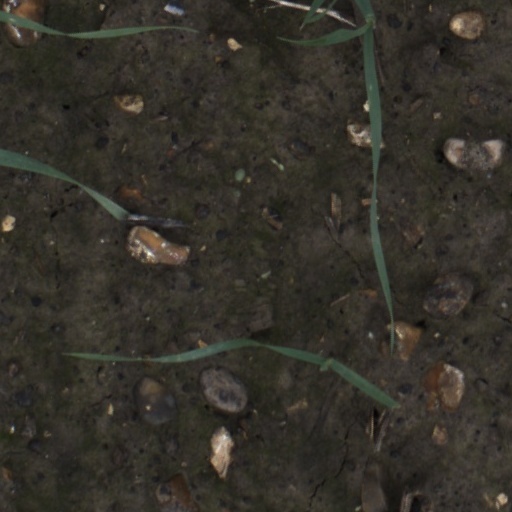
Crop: wheat